John T. Morrison

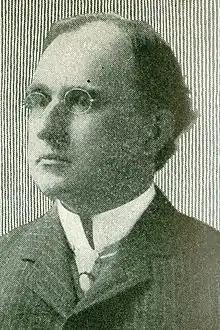

John Tracy Morrison (December 25, 1860 – December 20, 1915) was the sixth governor of Idaho from 1903 until 1905.